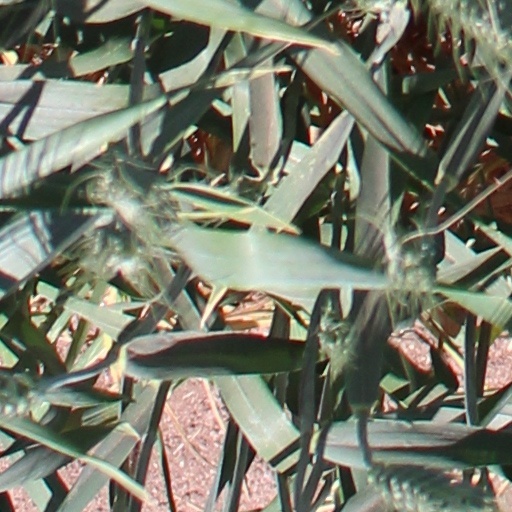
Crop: wheat